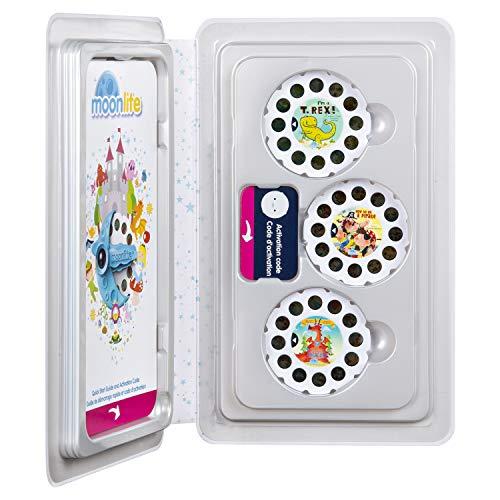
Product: Moonlite, 3-Story Bundle for Boys, Includes 3 Story Reels for Use with Storybook Projector
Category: Toys & Games | Baby & Toddler Toys
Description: The Moonlite 3-story bundle makes a great gift for boys aged 3 and up and includes 3 story reels.
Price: $18.16
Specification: ProductDimensions:0.8x5x8.2inches|ItemWeight:3.2ounces|ShippingWeight:3.2ounces(Viewshippingratesandpolicies)|ASIN:B07NPJNZ9T|Itemmodelnumber:6054517|Manufacturerrecommendedage:36months-5years